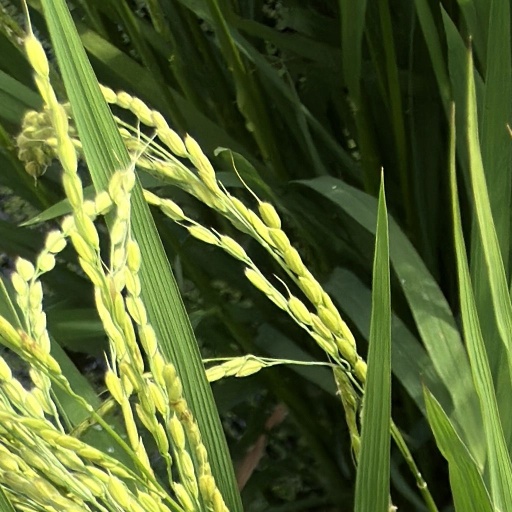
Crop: rice